Nasutoceratops

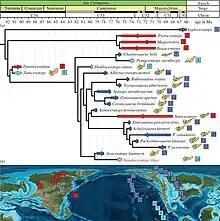
Time-calibrated phylogenetic relationships of Ceratopsidae (above), and paleogeographic map of the Late Cretaceous with distribution of ceratopsids (below), following Sampson and colleagues, 2013. "Nasutoceratops" is 24.

Ceratopsids are mainly distinguished through features pertaining to their skull roofs, and the postcranial skeleton of "Nasutoceratops" is typical of the group. The three frontmost neck vertebrae of ceratopsids were fused into a syncervical vertebra, and that of "Nasutoceratops" is particularly similar to that of "Styracosaurus". At the front, it has the characteristic deep socket that received the occipital condyle at the back of the skull. The dorsal vertebrae are also typical for ceratopsids, with their (or "bodies") being short from front to back and their (the upper part of the vertebrae) being very tall. The articular facets of the centra are almost circular to pear-shaped, similar to those of "Styracosaurus". The at the sides of these vertebrae are elevated and have prominent (the processes of the vertebrae that articulated with the prezygapophyses of a following vertebrae), typical for the group.